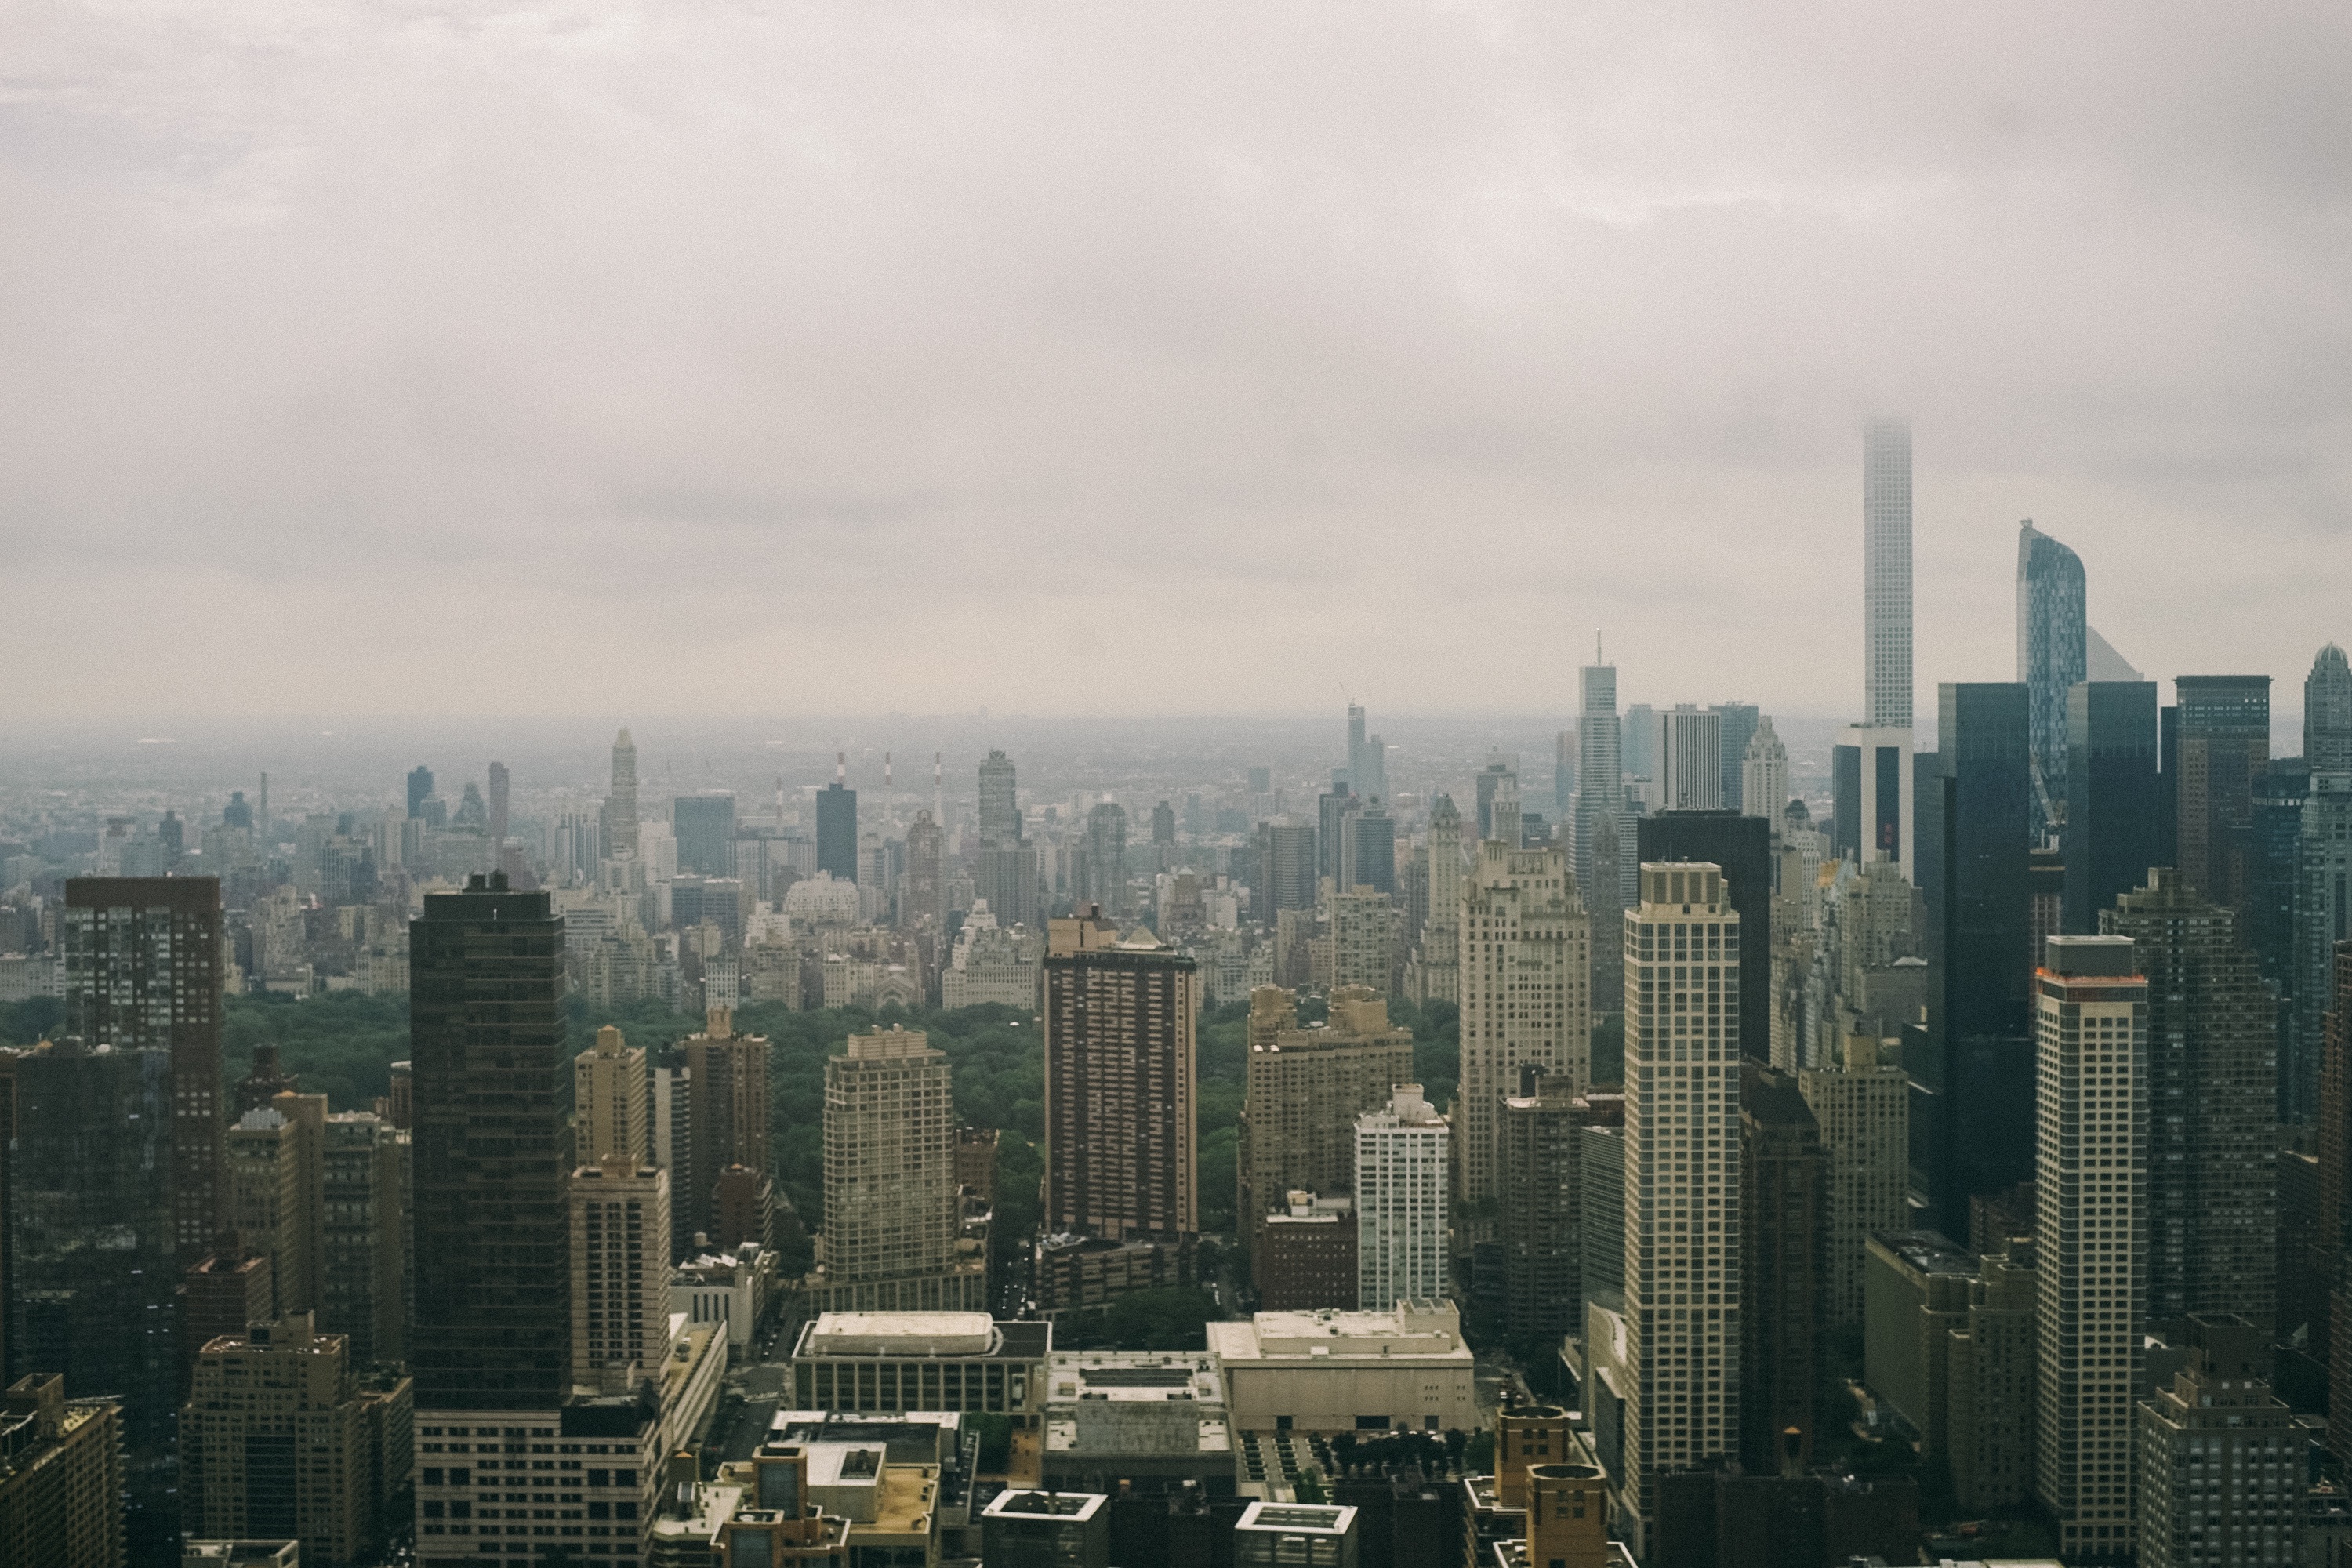
horizon, skyline, city, skyscraper, cityscape, downtown, dusk, tower, haze, tower block, metropolis, aerial photography, urban area, residential area, geographical feature, atmospheric phenomenon, human settlement, atmosphere of earth, metropolitan area